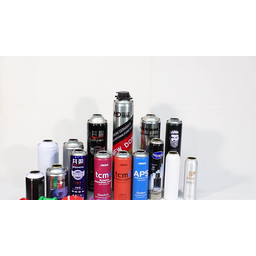
Label: metal